Every Day's a Holiday (1937 film)

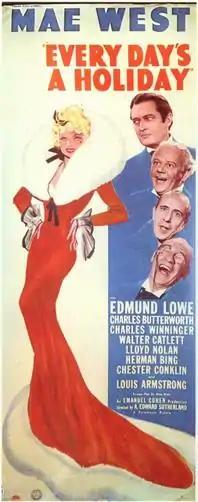
Theatrical release poster

Every Day's a Holiday is a 1937 American comedy film starring and co-written by Mae West, directed by A. Edward Sutherland, and released by Paramount Pictures. The film, released on December 18, 1937, also starred Edmund Lowe, Charles Winninger, and Charles Butterworth. This was West's last film under her Paramount contract, after which she went on to make "My Little Chickadee" (1940) for Universal Pictures and "The Heat's On" (1943) for Columbia Pictures.